Irina Ponarovskaya

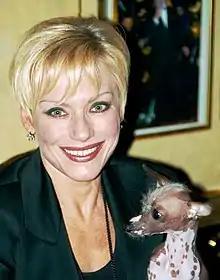
Irina Ponarovskaya

Irina Vitalyevna Ponarovskaya (born 12 March 1953 in Leningrad) is a Soviet and Russian singer and film actress, popular in the 1980s and the 1990s.